Southwest LRT Trail

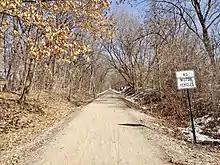
The trail in Eden Prairie, at a local road crossing

The "Minnesota River Bluffs LRT Regional Trail" is a trail that extends along the former Minneapolis and St. Louis right-of-way that brought the trail to Hopkins. It has a crushed limestone surface. It runs from the Hopkins Depot through Hopkins, Minnetonka, Eden Prairie, and Chanhassen. Together, the Cedar Lake LRT Trail and the Minnesota River Bluffs LRT Trail are about long. This trail has a partial closure south from Pioneer Trail in Chanhassen since 2014 due to significant mudslides and unsafe conditions and a detour is posted. Reconstruction of the damaged trail section was scheduled for summer 2020. The trail has about 250,000 people in attendance annually. The trail features bluffs of the Minnesota River and the lakes and forests of the area. The pedestrian bridge on the trail that spans Valley View Road replaced a railway bridge. Dubbed the Graffiti Bridge, it was featured in a 1990 Prince film. The bridge was a bottleneck in the growing city of Eden Prairie and was demolished in 1991.